History of the Han dynasty

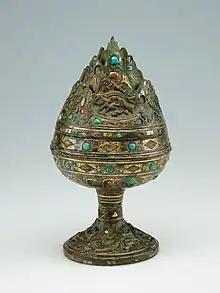
2nd-century BCE lidded hill censer with geometric decoration and narrative scenes

The half-Chinese, half-Xiongnu noble Yituzhiyashi, son of Huhanye Chanyu and Wang Zhaojun, became a vocal partisan for Han China within the Xiongnu realm; Bielenstein claims that this led conservative Xiongnu nobles to anticipate a break in the alliance with Han. The moment came when Wang Mang assumed the throne and demoted the Chanyu to a lesser rank; this became a pretext for war. During the winter of 10–11 CE, Wang amassed 300,000 troops along the northern border of Han China, a show of force which led the Xiongnu to back down. Yet when raiding continued, Wang Mang had the princely Xiongnu hostage held by Han authorities executed. Diplomatic relations were repaired when Xian (r. 13–18 CE) became the chanyu, only to be soiled again when Huduershi Chanyu (r. 18–46 CE) took the throne and raided Han's borders in 19 CE.